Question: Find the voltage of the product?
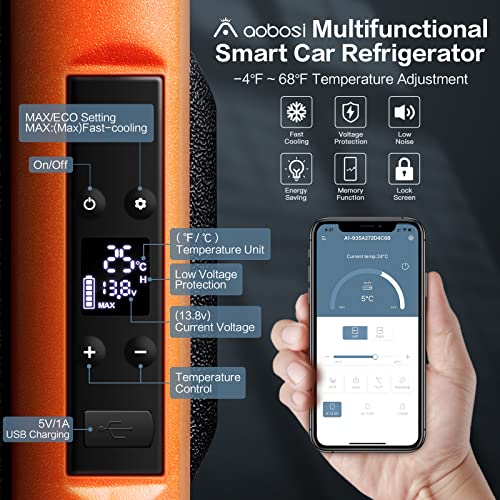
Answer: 13.8 volt